Peter Paul Rubens

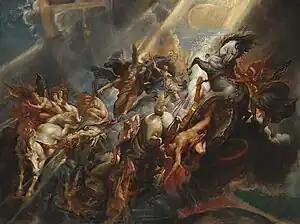
"The Fall of Phaeton", c. 1604/1605, probably reworked c. 1606/1608, National Gallery of Art, Washington, D.C.

Until his death in 1587, Jan Rubens had been intensively involved in his sons' education. Peter Paul and his older brother Philip received a humanist education in Cologne which they continued after their move to Antwerp. They studied at the Latin school of Rombout Verdonck in Antwerp, where they studied Latin and classical literature. Philip later became a prominent antiquarian, librarian and philologist but died young. In 1590, the brothers had to interrupt their schooling and go to work, in order to contribute financially to their sister Blandina's dowry.